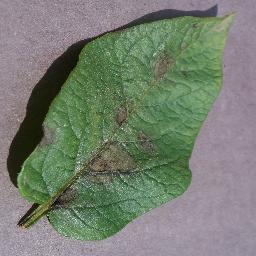
Label: Potato___Late_blight